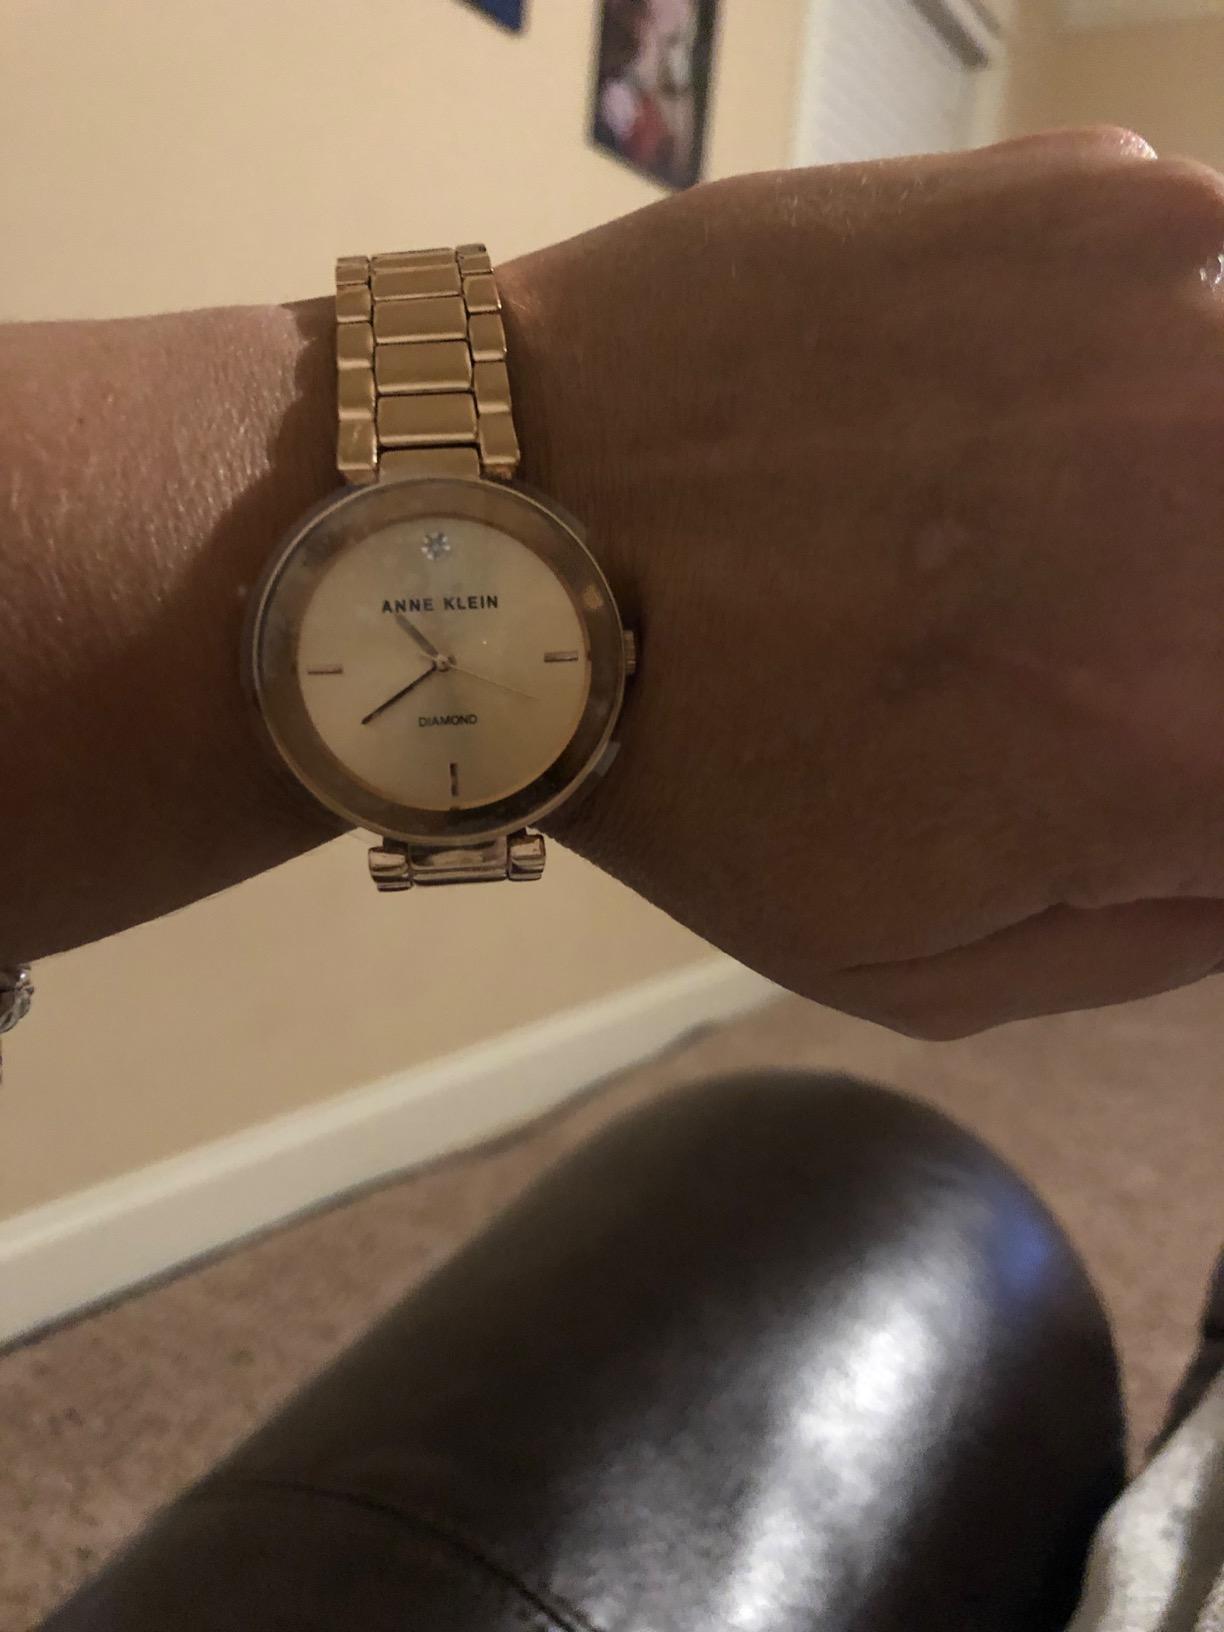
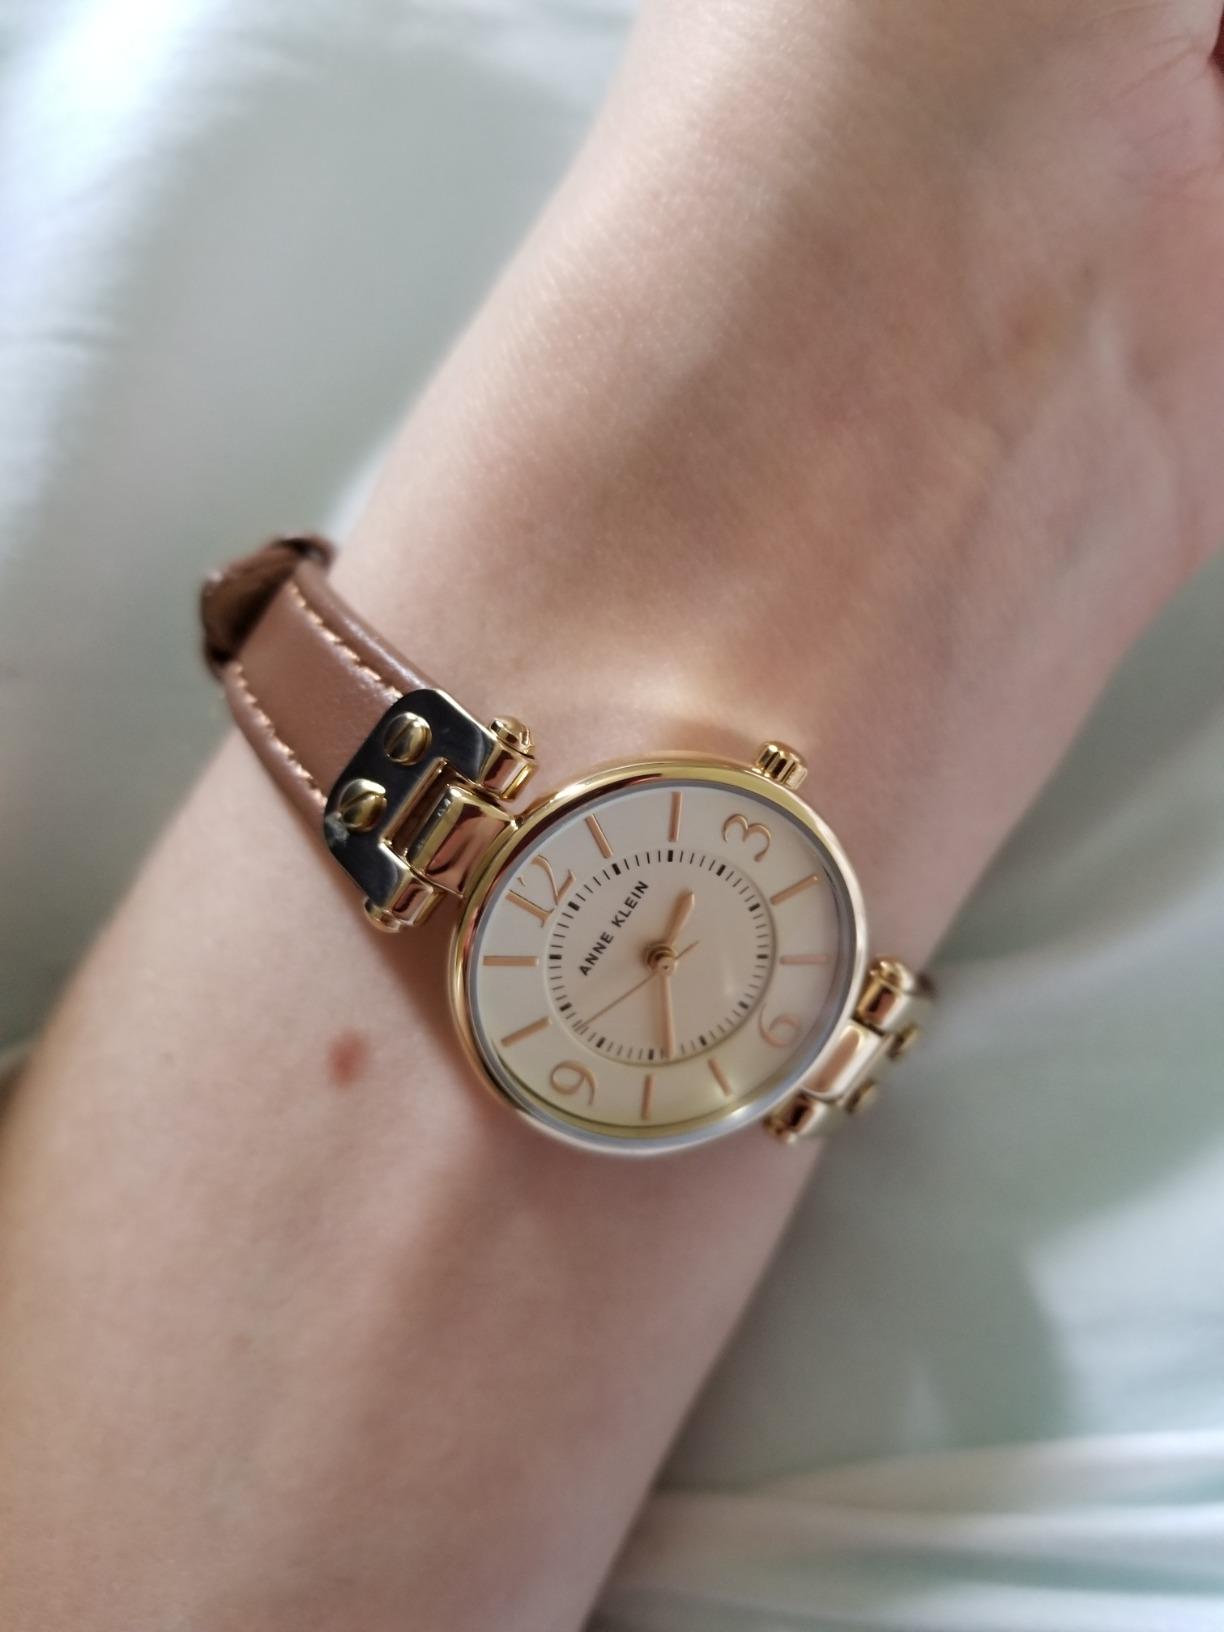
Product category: accessories_watch
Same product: no